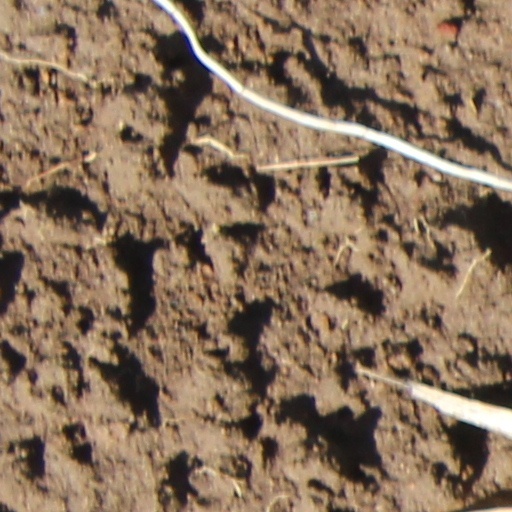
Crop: wheat